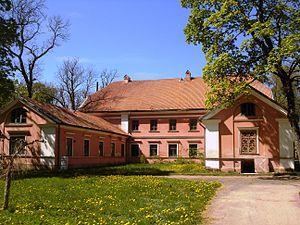
Stende est une ville de la région de Courlande en Lettonie.